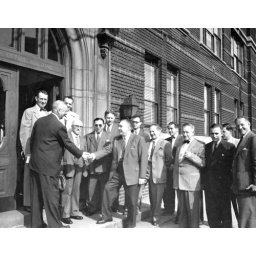
Group from NATO greeted at main office building by Richard Nalle, President of Midvale Company, May 13, 1953